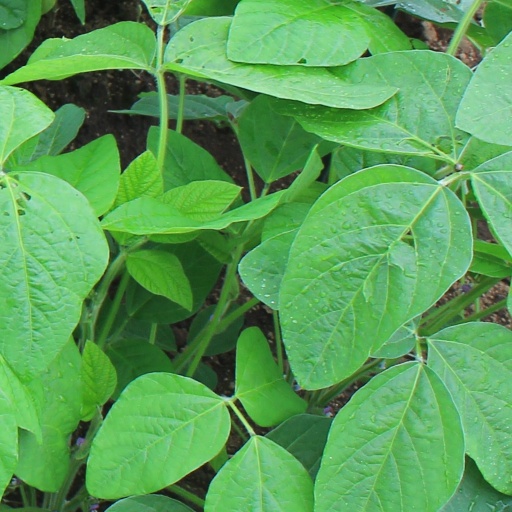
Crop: soybean